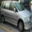
Label: automobile